Spoilers of the West

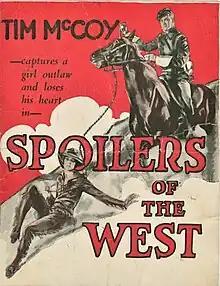

Spoilers of the West is a 1927 American silent Western film directed by W. S. Van Dyke, written by Joseph Farnham, Madeleine Ruthven, and Ross B. Wills, and starring Tim McCoy, Marjorie Daw, William Fairbanks, Charles Thurston and Chief John Big Tree. It was released on December 10, 1927, by Metro-Goldwyn-Mayer.